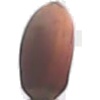
Label: Hazelnut 1